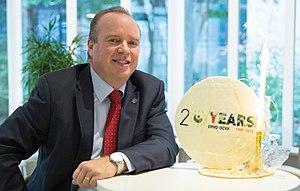
Martin Ekvad, president de l'OCVV
L’Office communautaire des variétés végétales est une agence communautaire créée par le règlement nᵒ 2100/94 du Conseil du 27 juillet 1994. Elle assure la mise en œuvre et l'application du régime communautaire de protection des obtentions végétales. L'OCVV est opérationnel depuis le 27 avril 1995.